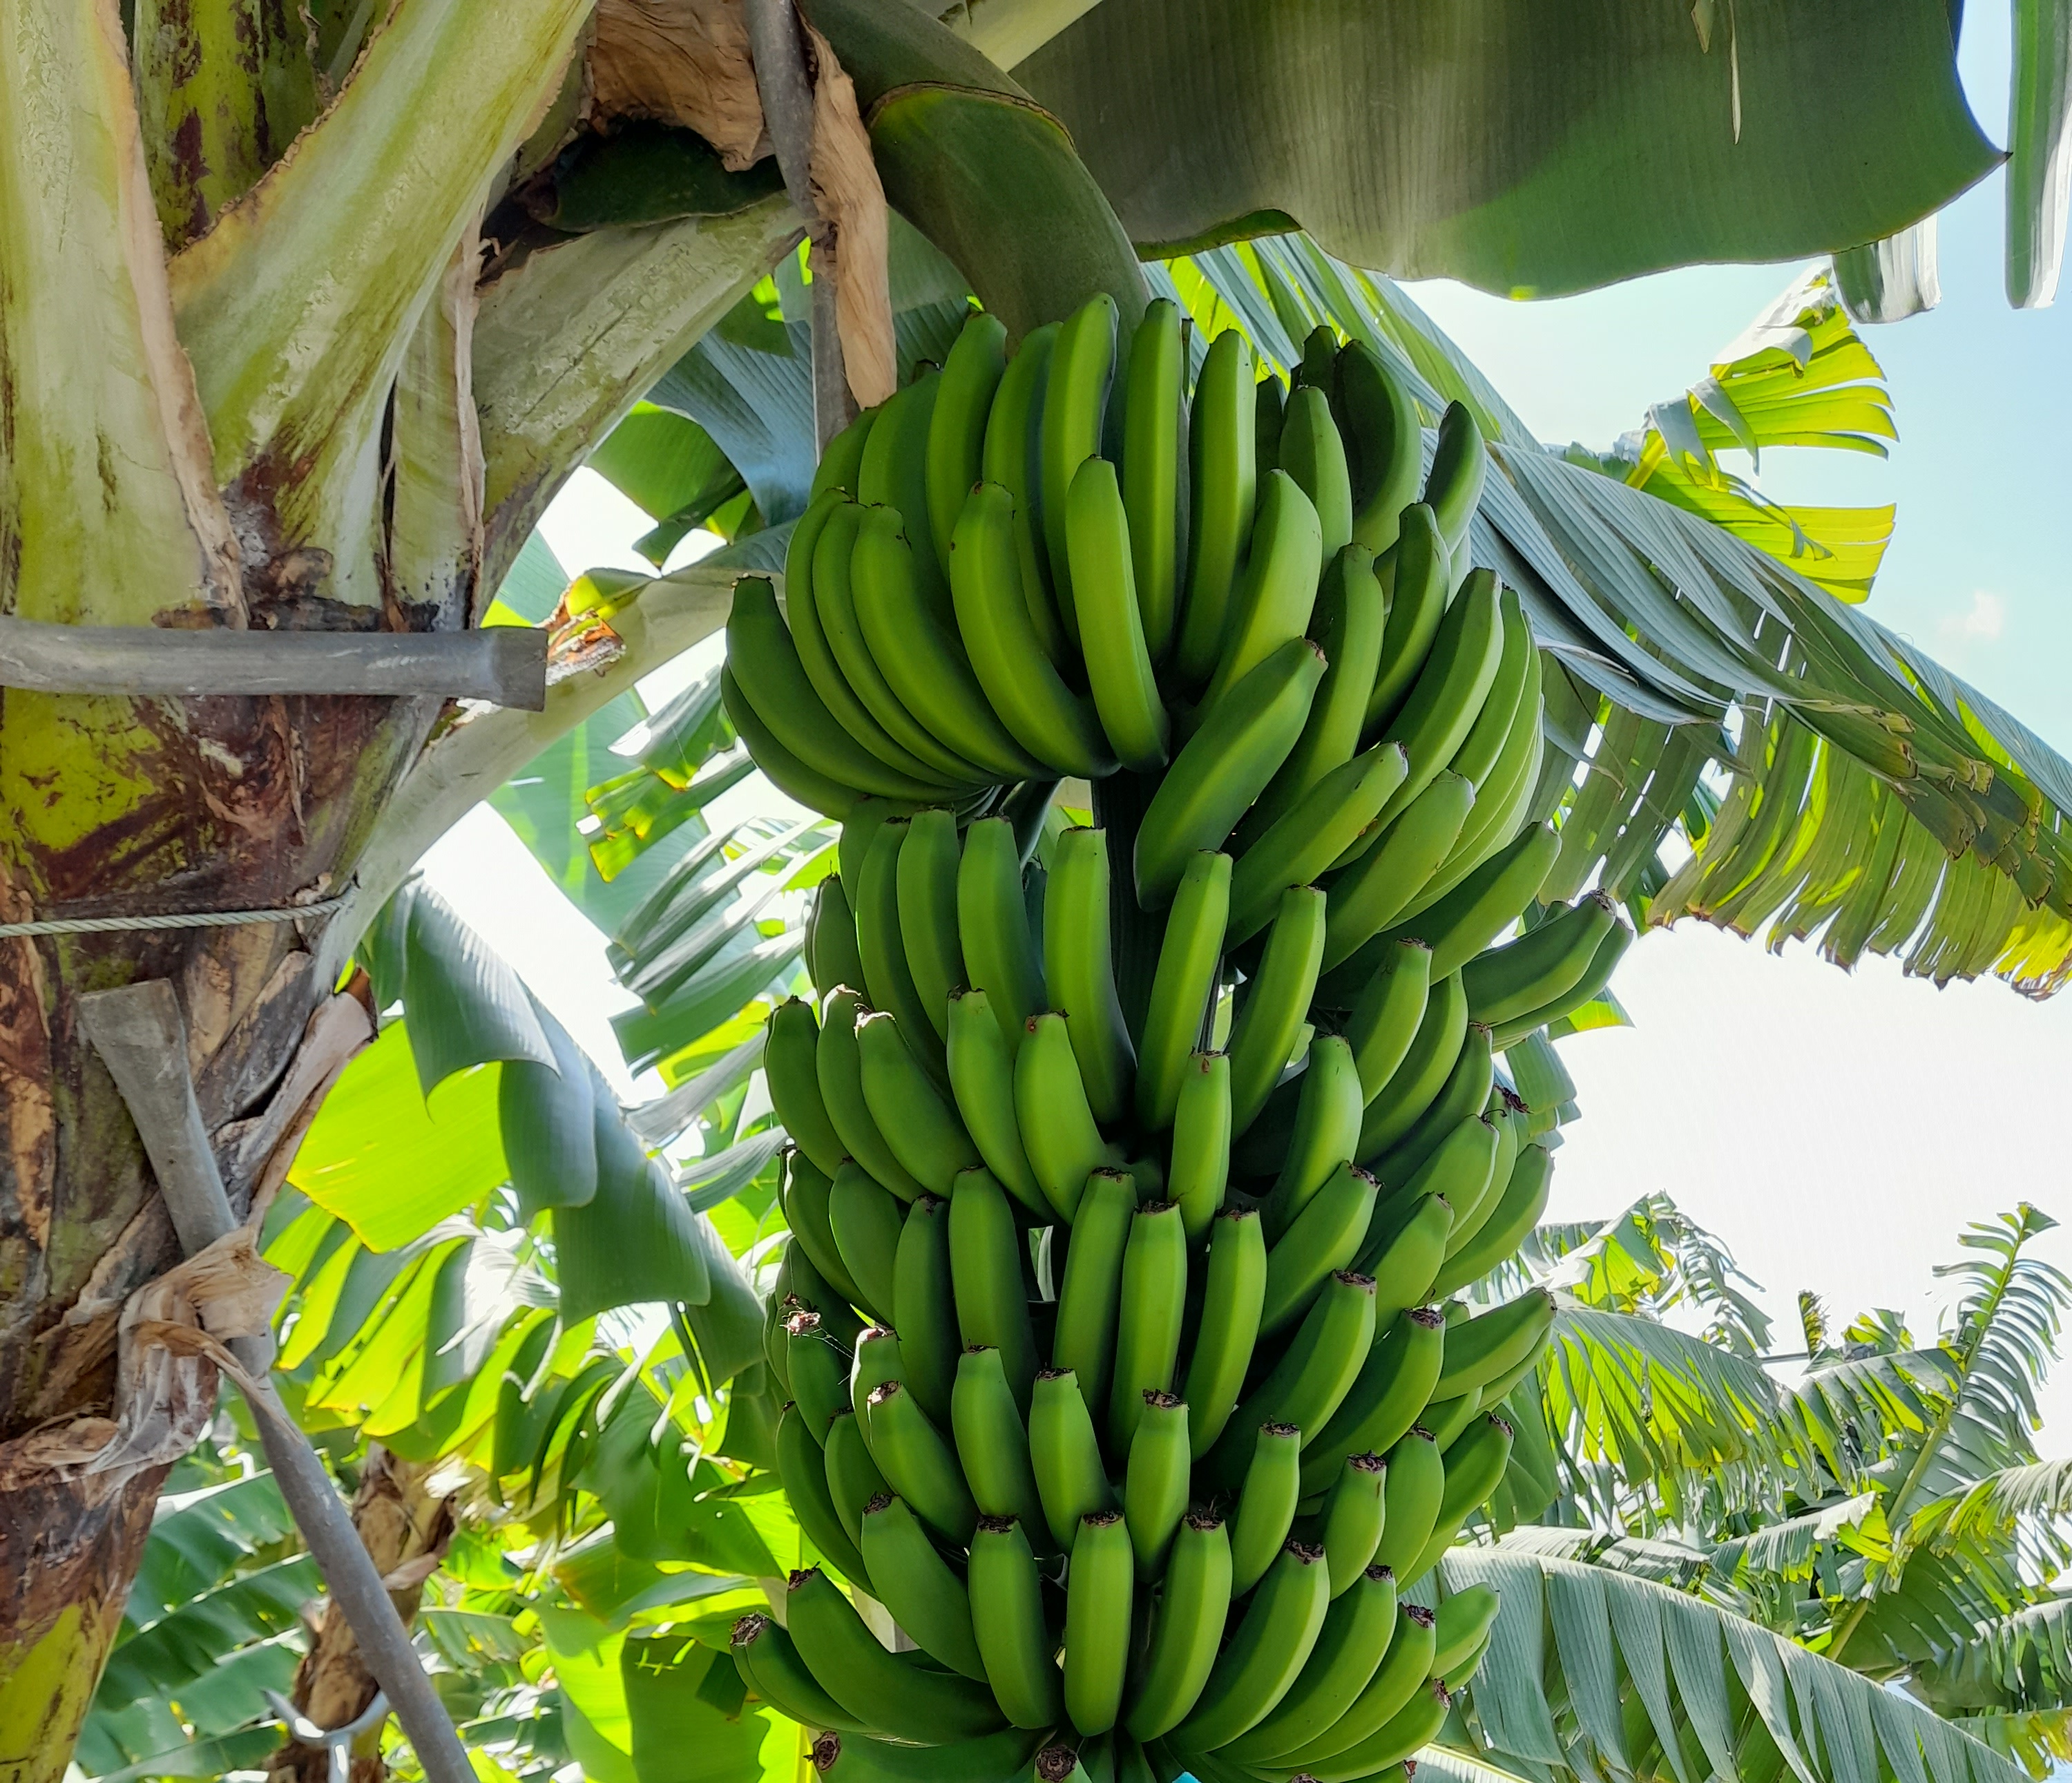
Label: Keep